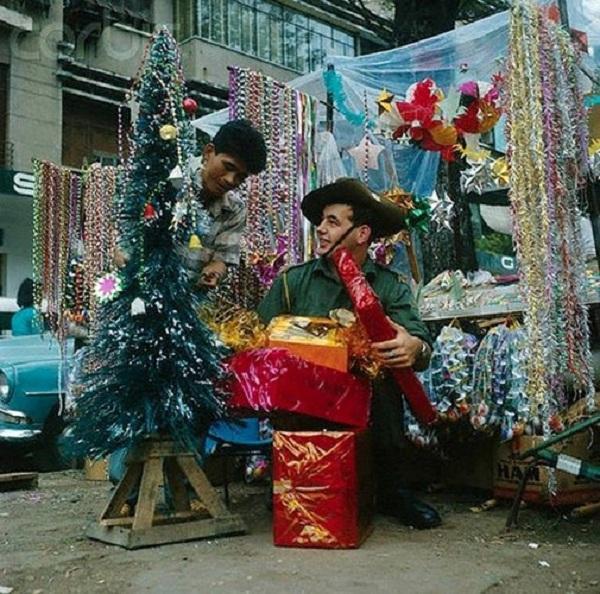
có một cây thông ở bên cạnh người đàn ông ở bên trái